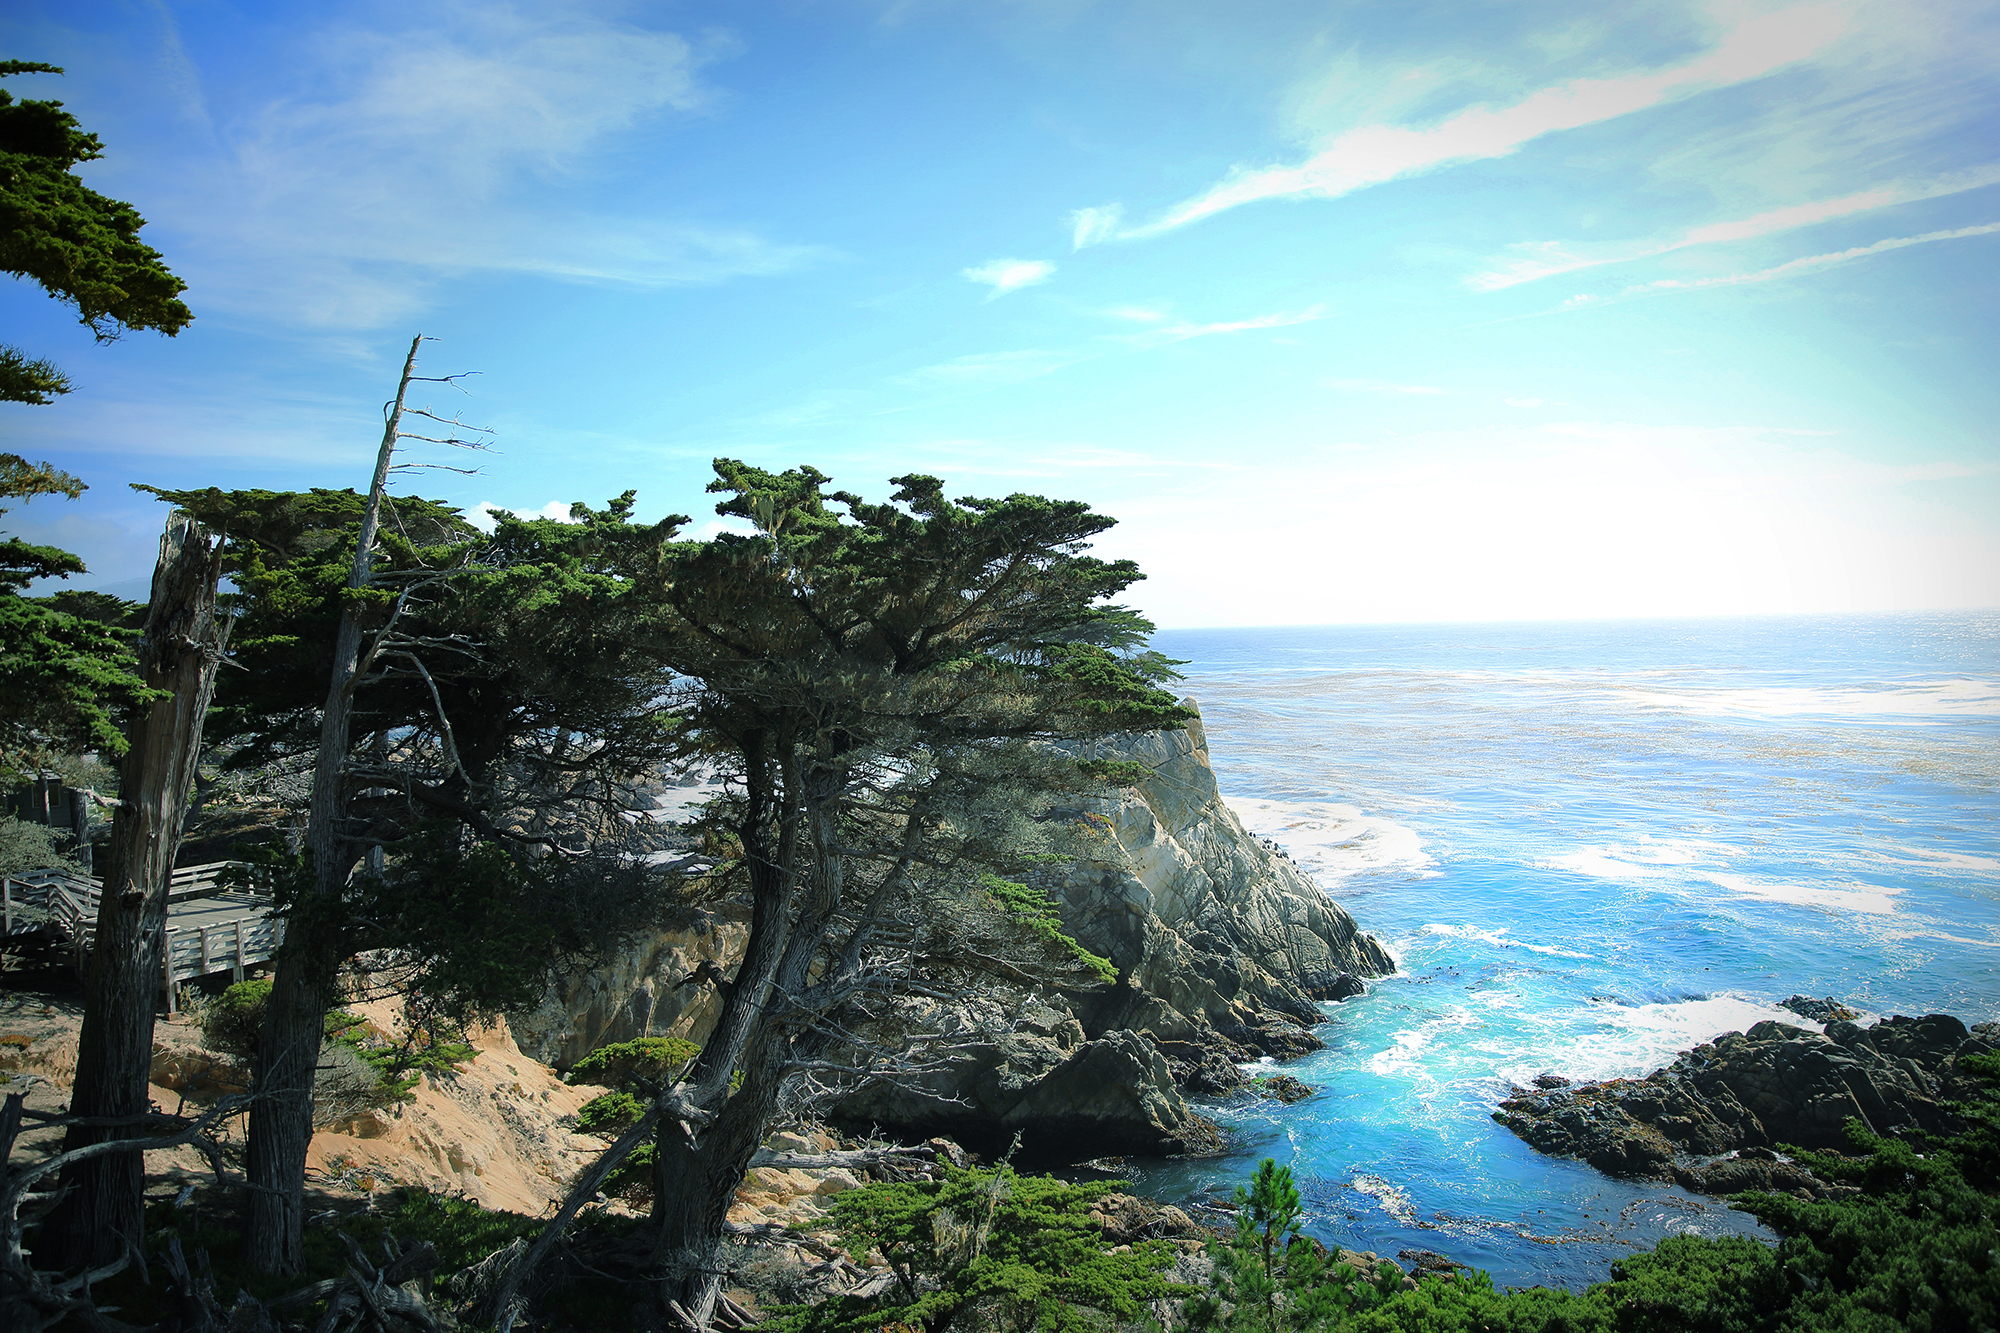
beach, landscape, sea, coast, tree, outdoor, rock, ocean, shore, coastal, vacation, cliff, inlet, bay, terrain, body of water, publicdomain, bluesky, outcrop, bluewater, seacoast, tropics, cape, arecales